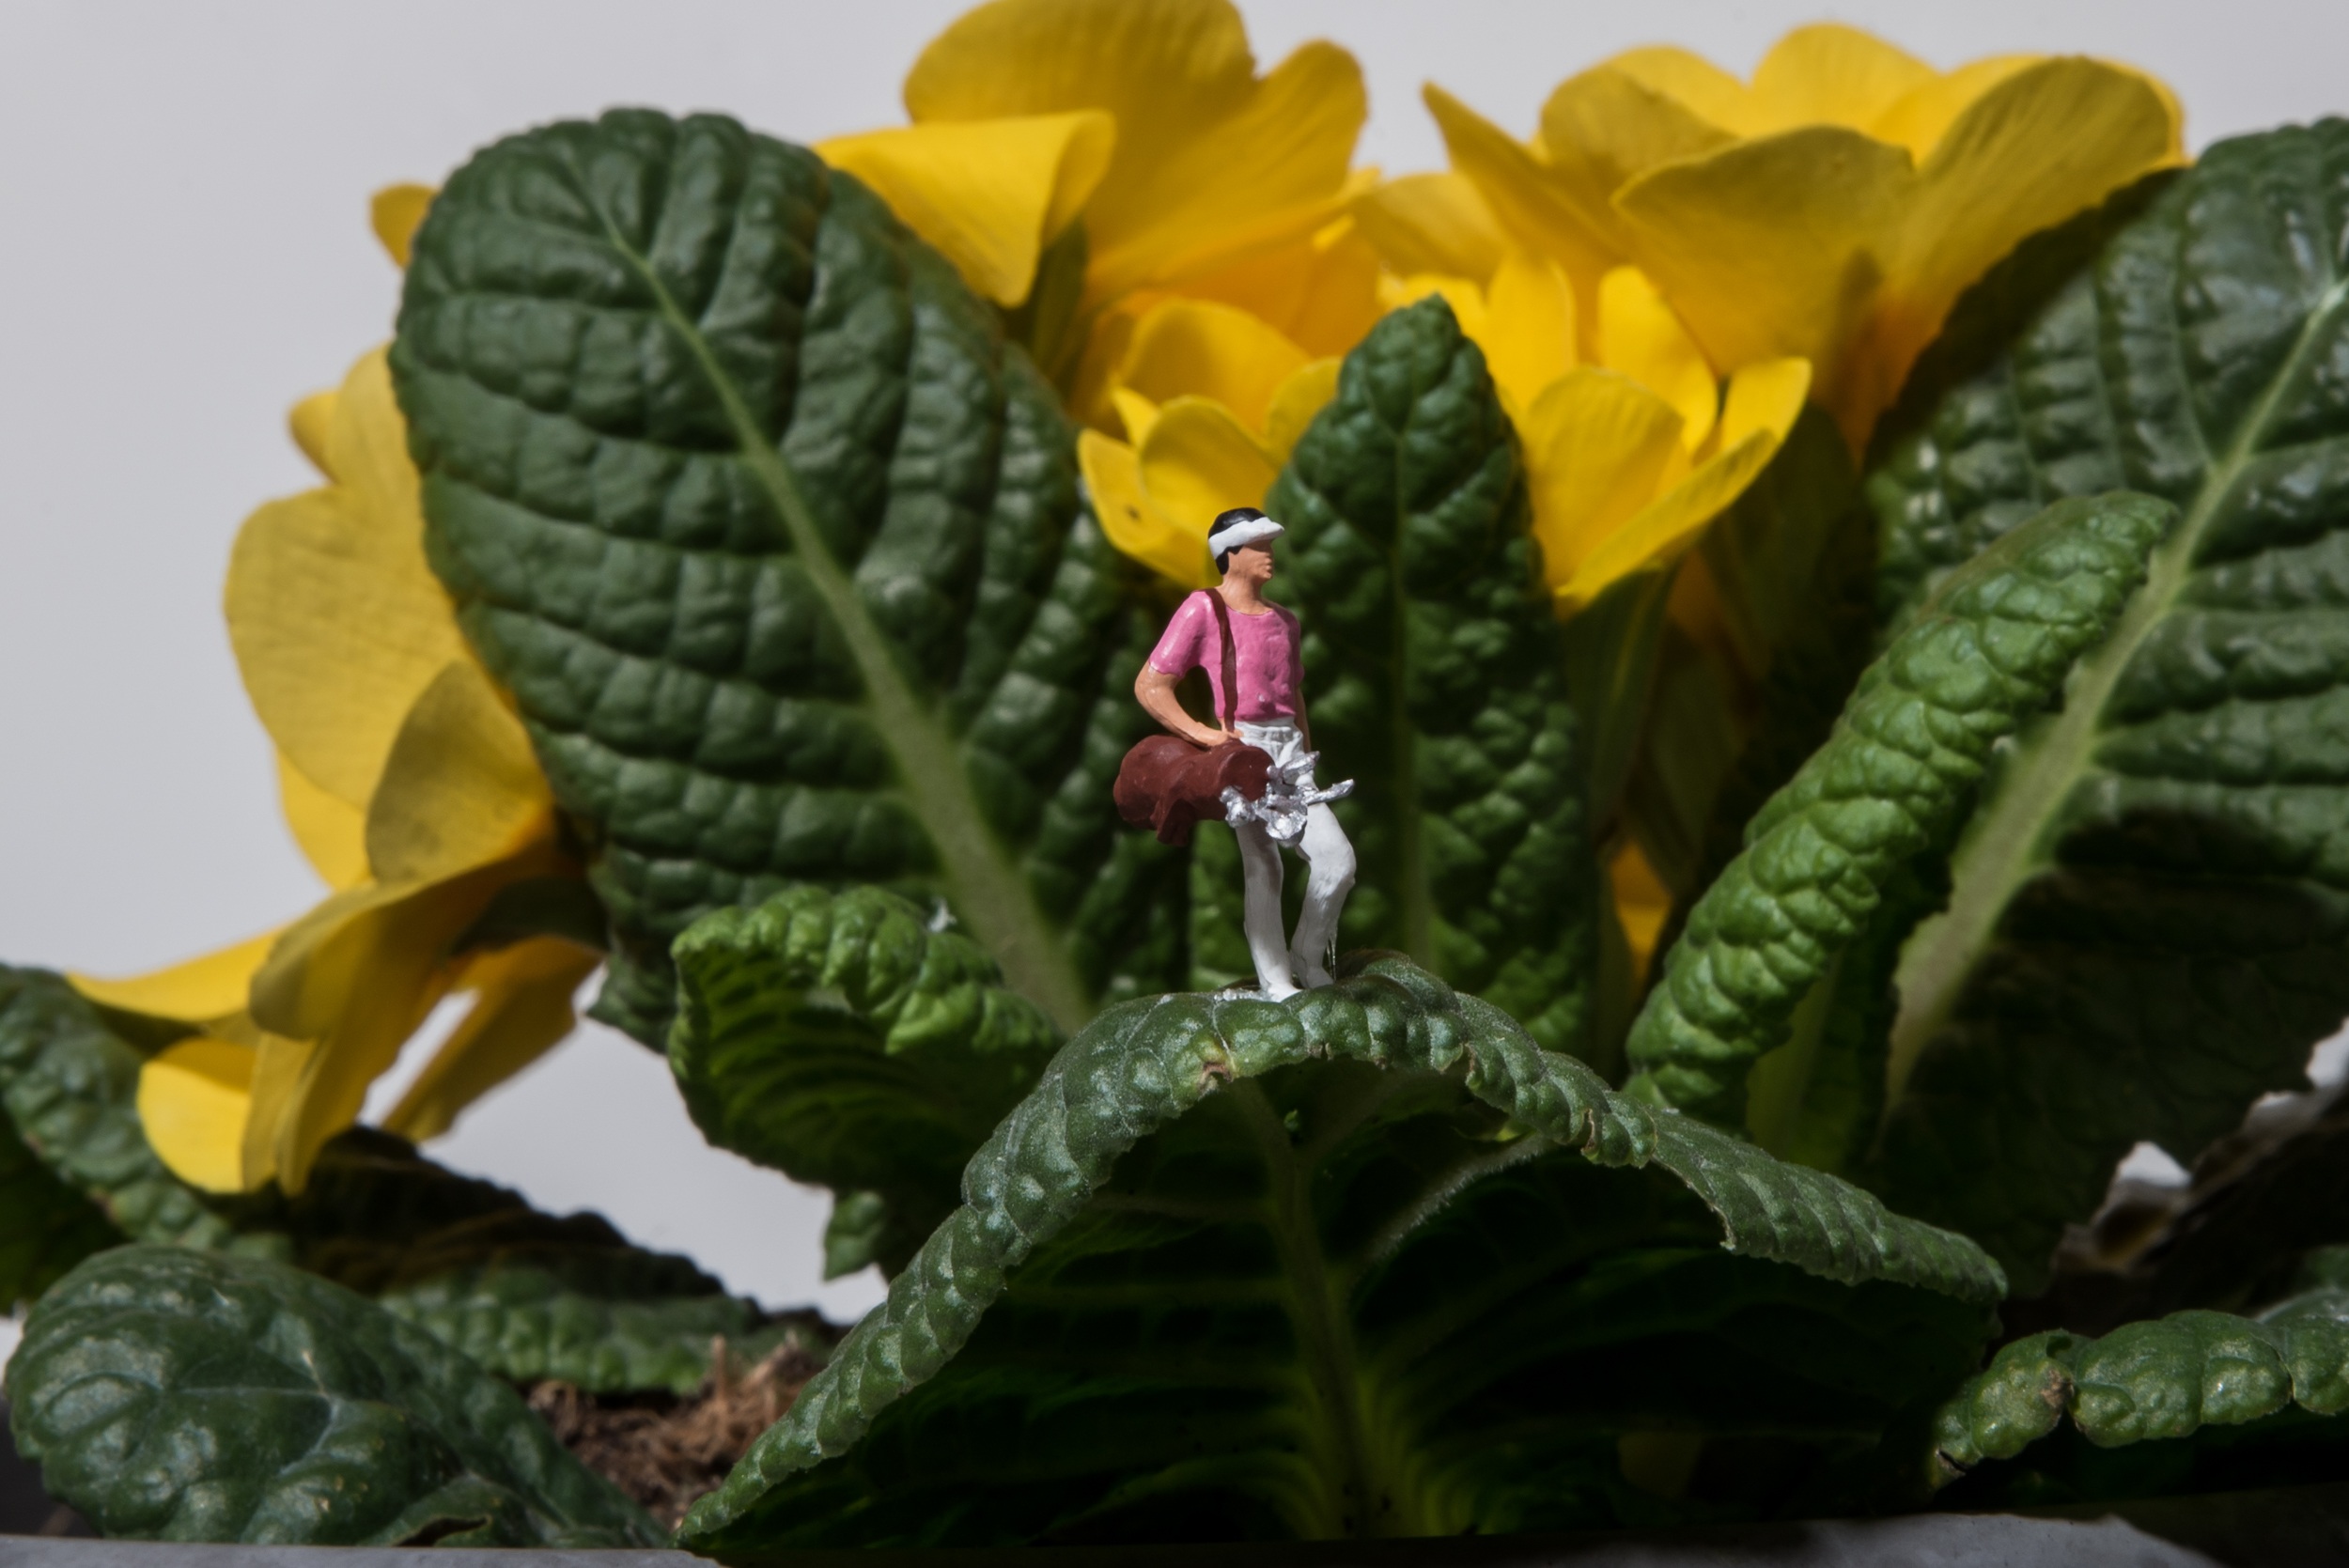
man, nature, plant, sport, photography, leaf, wave, flower, summer, pond, model, spring, produce, macro, small, botany, close, flora, golf, flowers, miniature, wild flowers, sculpture, art, figure, asteraceae, figurine, mini, dwarf, mite, marguerite, wanderer, macro photography, green leaf, flowering plant, liliput, little man, model construction figure, leucanthemum, miniature world, land plant, colorful fantasy